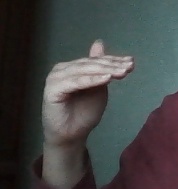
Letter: khaa